Inigo Gallo

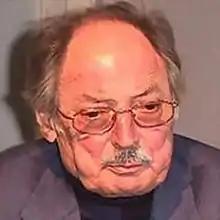
Inigo Gallo in November 2000

Inigo Gallo (2 November 1932 – 15 December 2000) was a Swiss comedian, radio personality, and stage and film actor starring usually in Swiss German language cinema and television and stage productions.